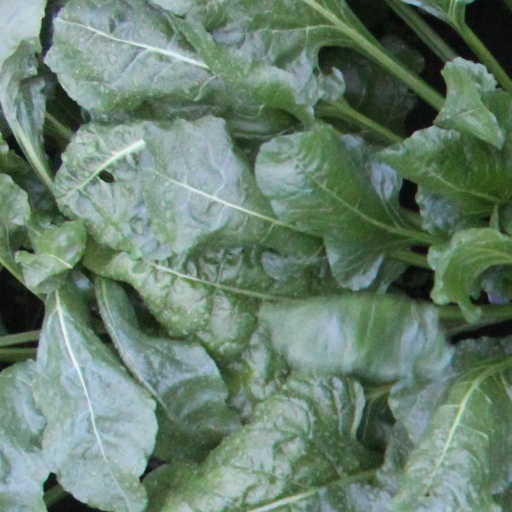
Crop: sugar beet